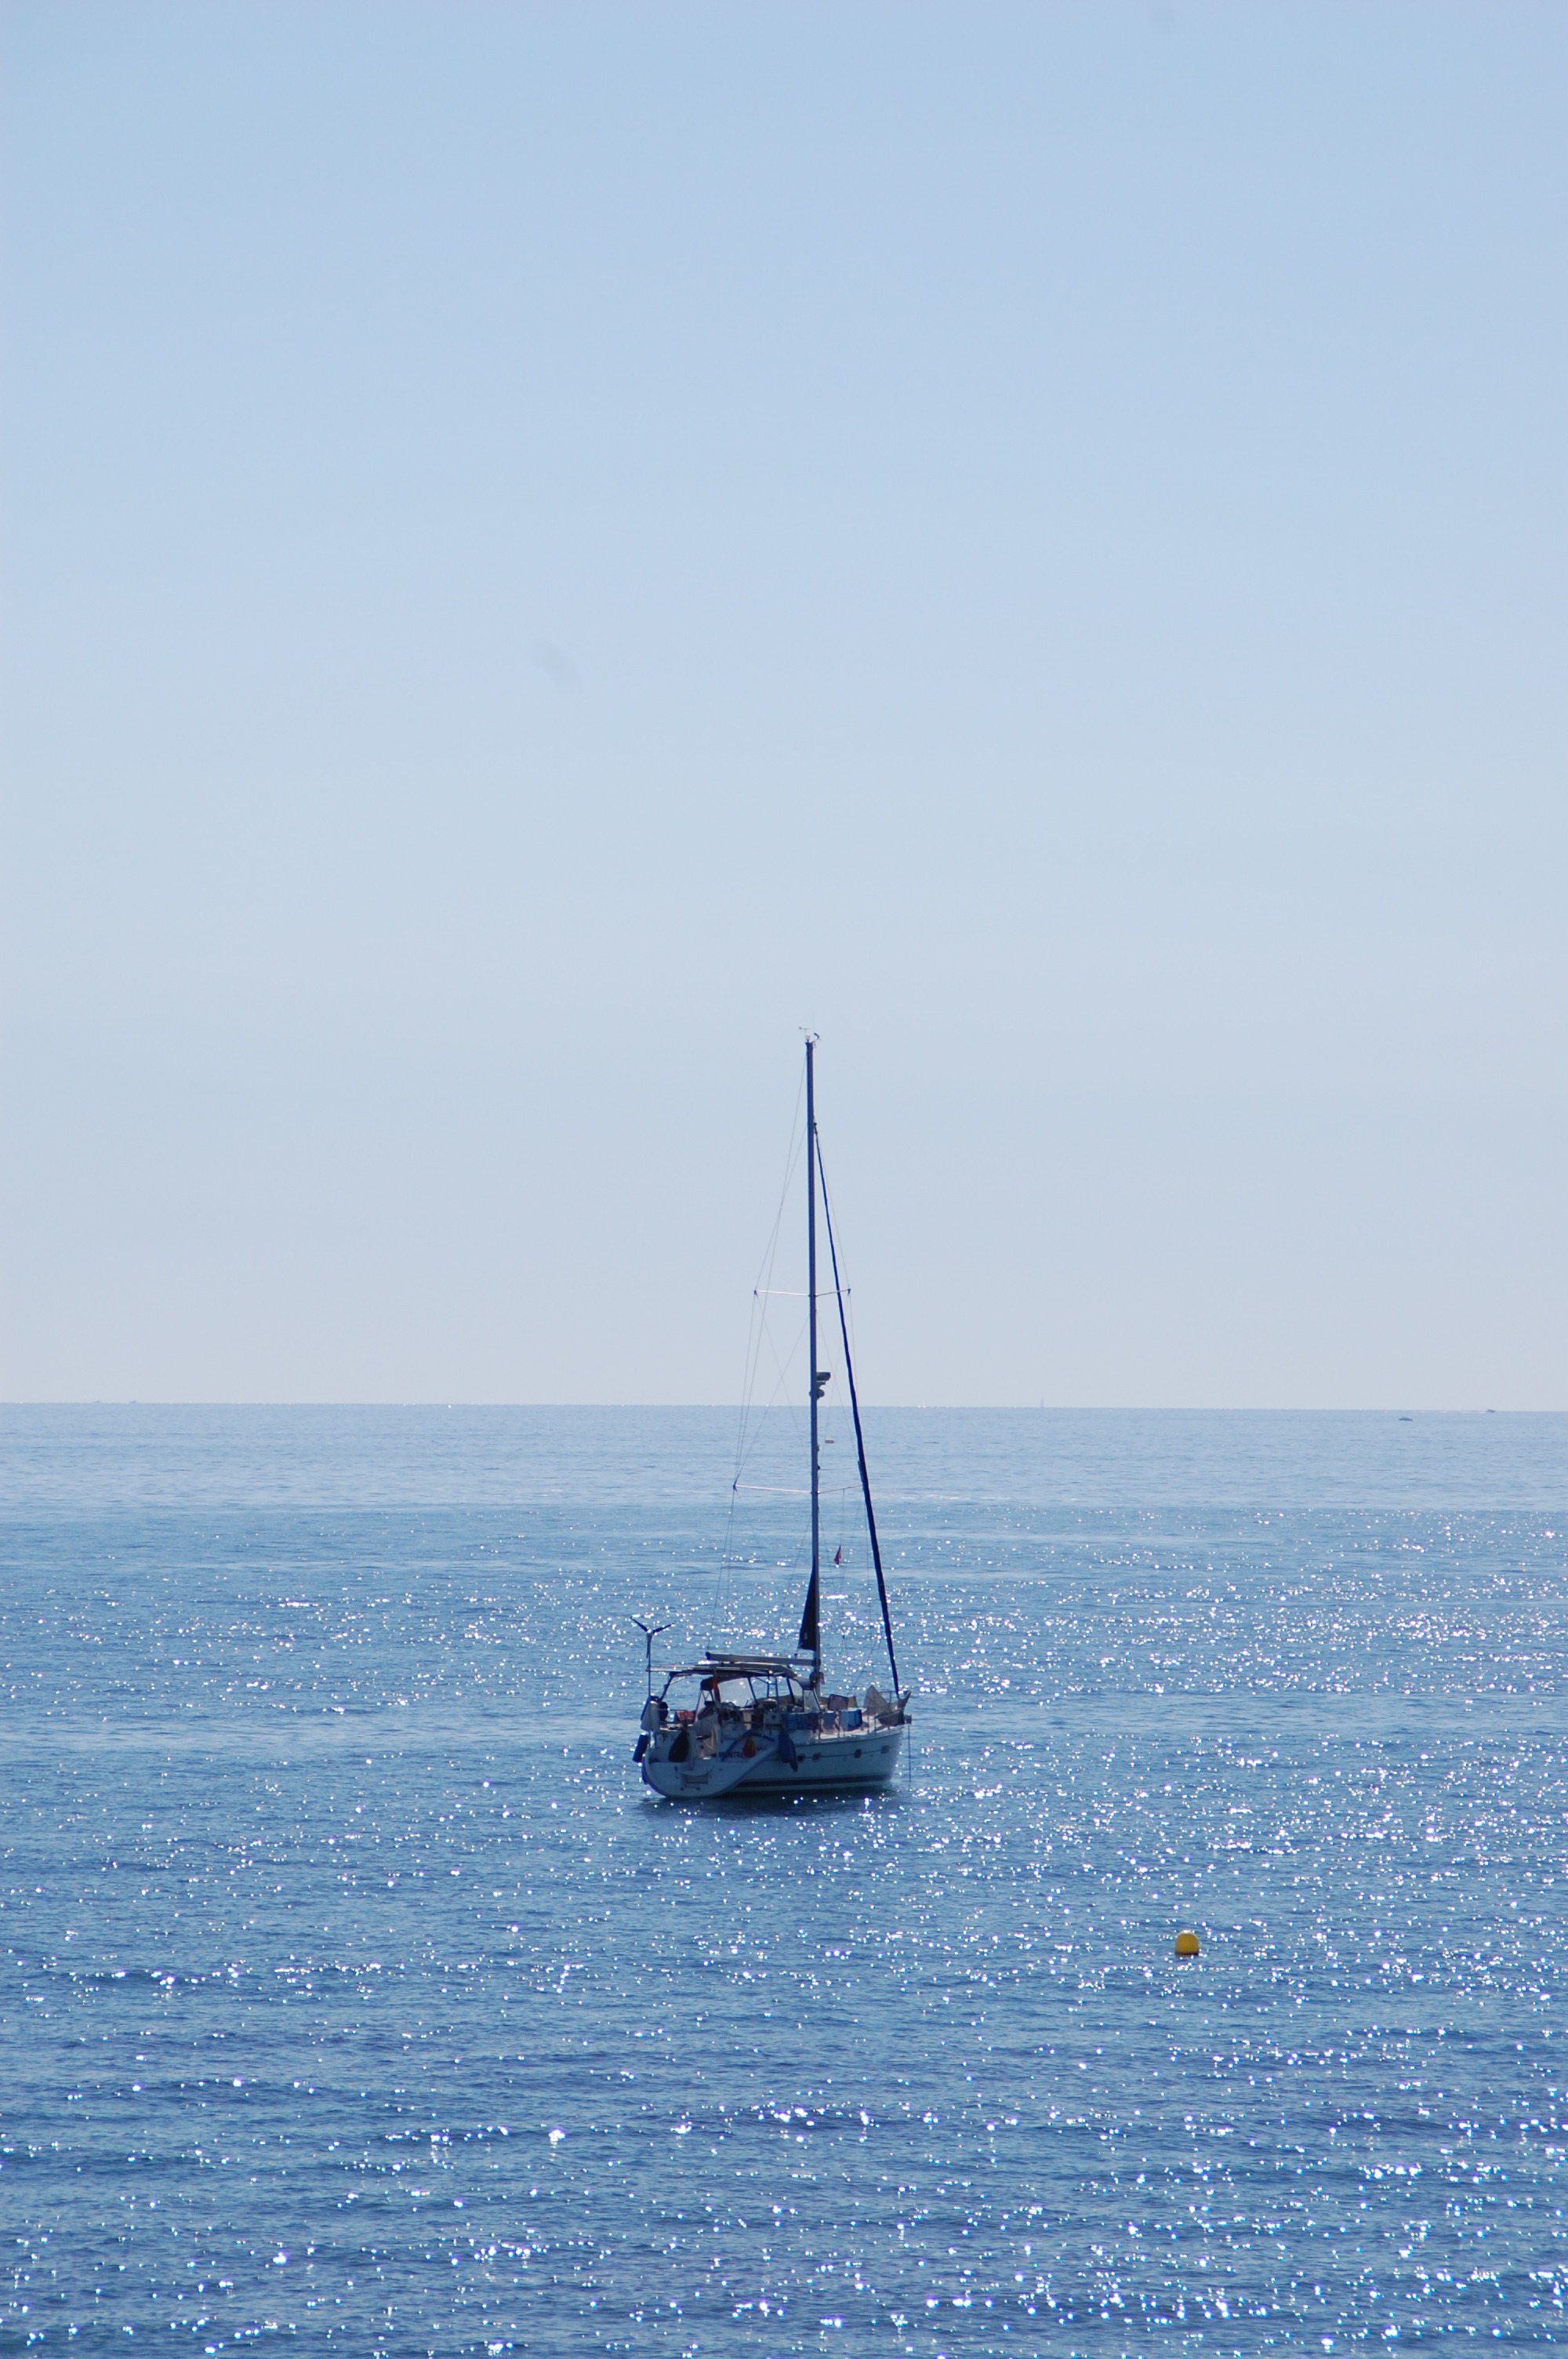
sea, ocean, horizon, boat, escape, vehicle, mast, sailing, bay, sailboat, sail, watercraft, sailing ship